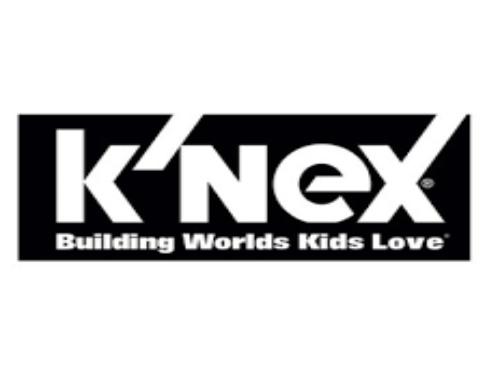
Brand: k'nex
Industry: Electronic